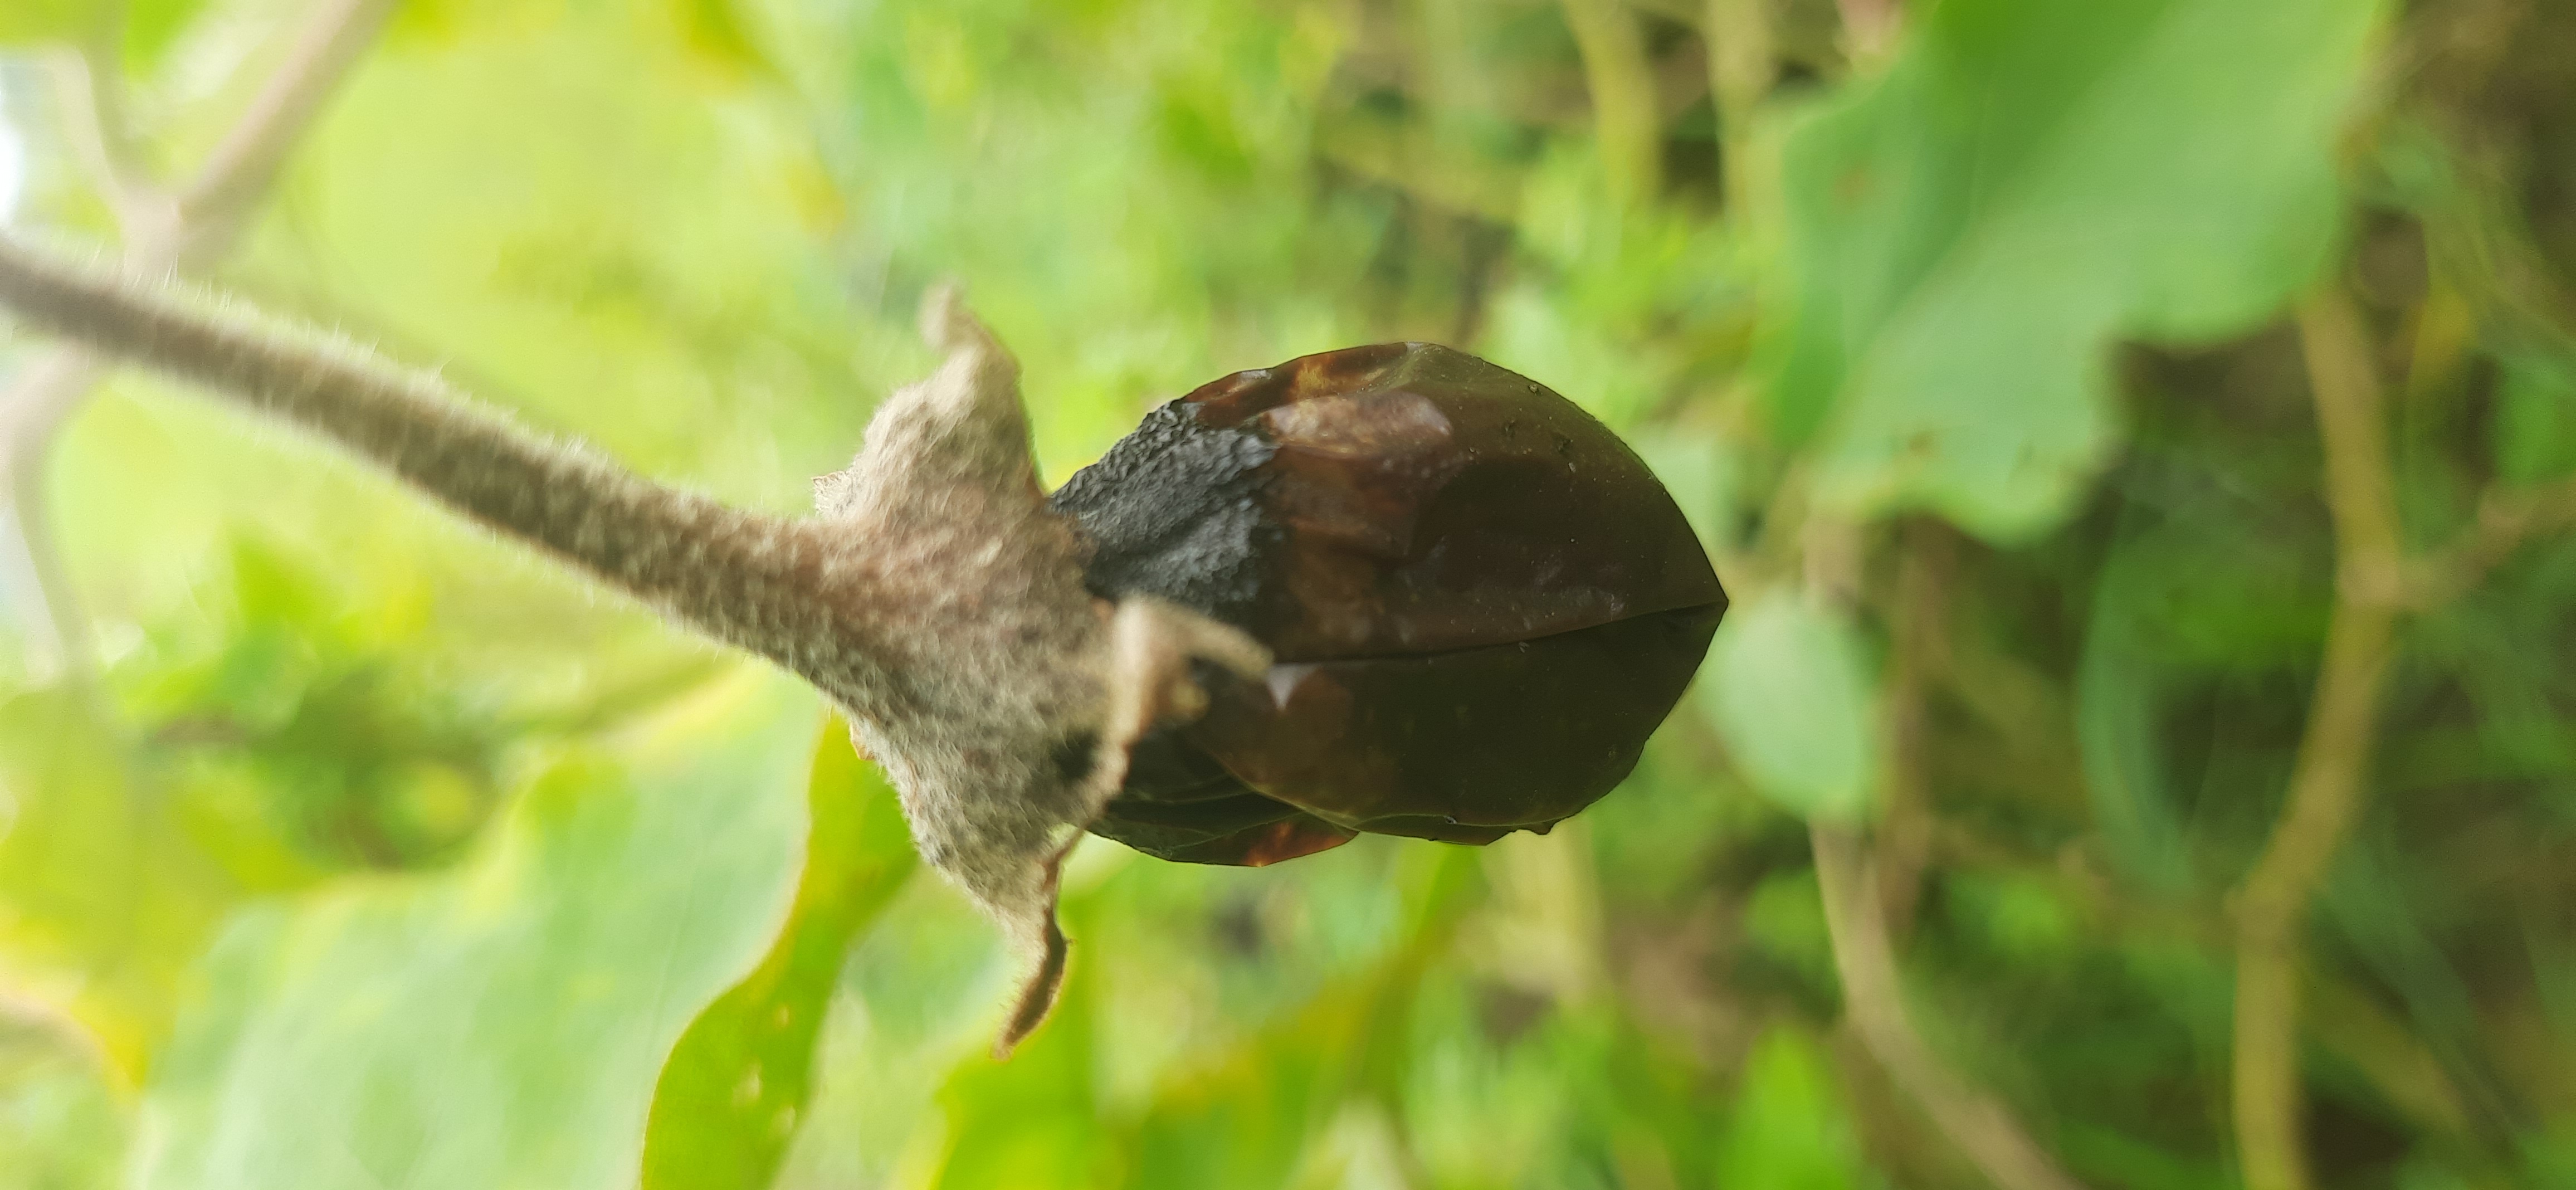
Label: Wet Rot